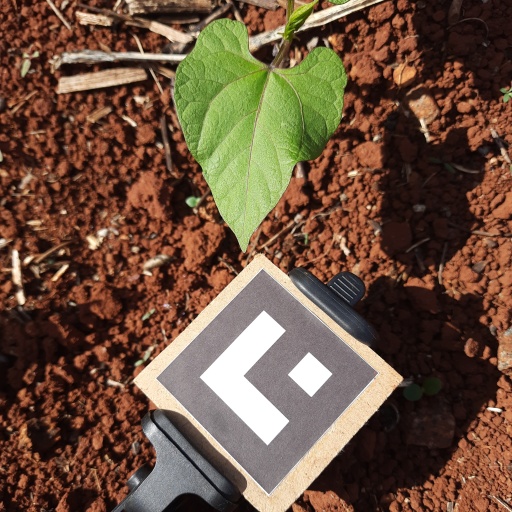
Observations: wavy surface, no eating holes, under sunlight